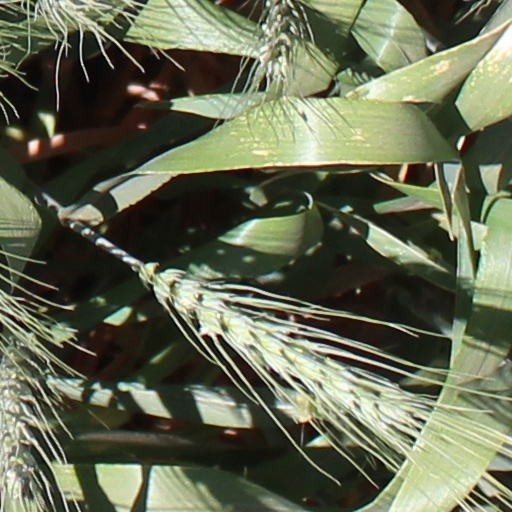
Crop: wheat